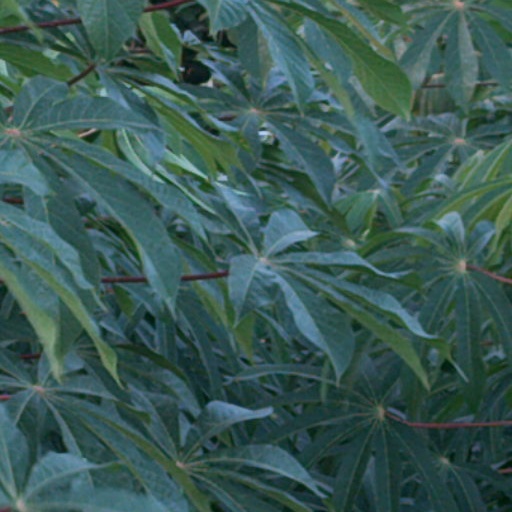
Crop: cassava